Nyota Uhura

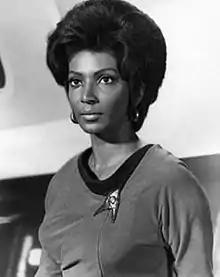
Nichols (pictured) planned to leave "Star Trek" in 1967 after its first season, but changed her mind after talking to Martin Luther King Jr., who explained that her character signified a future of greater racial harmony and cooperation

When Nichols considered quitting the show in the late 1960s, she was told someone wanted to meet her, claiming to be her biggest fan. By her account the fan was Martin Luther King Jr., who convinced her not to leave the show by stating: "You cannot do that. ... For the first time, we are being seen the world over as we should be seen." Nichols decided to stay on the show, explaining her reasons to Roddenberry, who replied "finally, someone gets it."